William T. Stearn

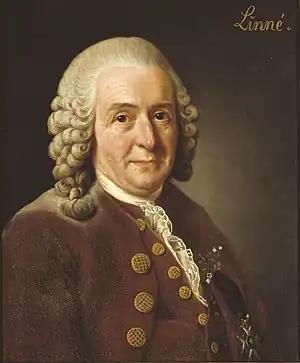
Linnaeus in 1775

William Stearn wrote extensively on the history of botany and horticulture, from Ancient Greece to his own times. He collected together J. E. Raven's 1976 J. H. Gray Lectures, editing and annotating them as "Plants and Plant Lore in Ancient Greece" (1990). In 1993, he and Eldwyth Ruth Stearn translated and expanded Baumann's (1986) as "The Greek Plant World in Myth, Art, and Literature".